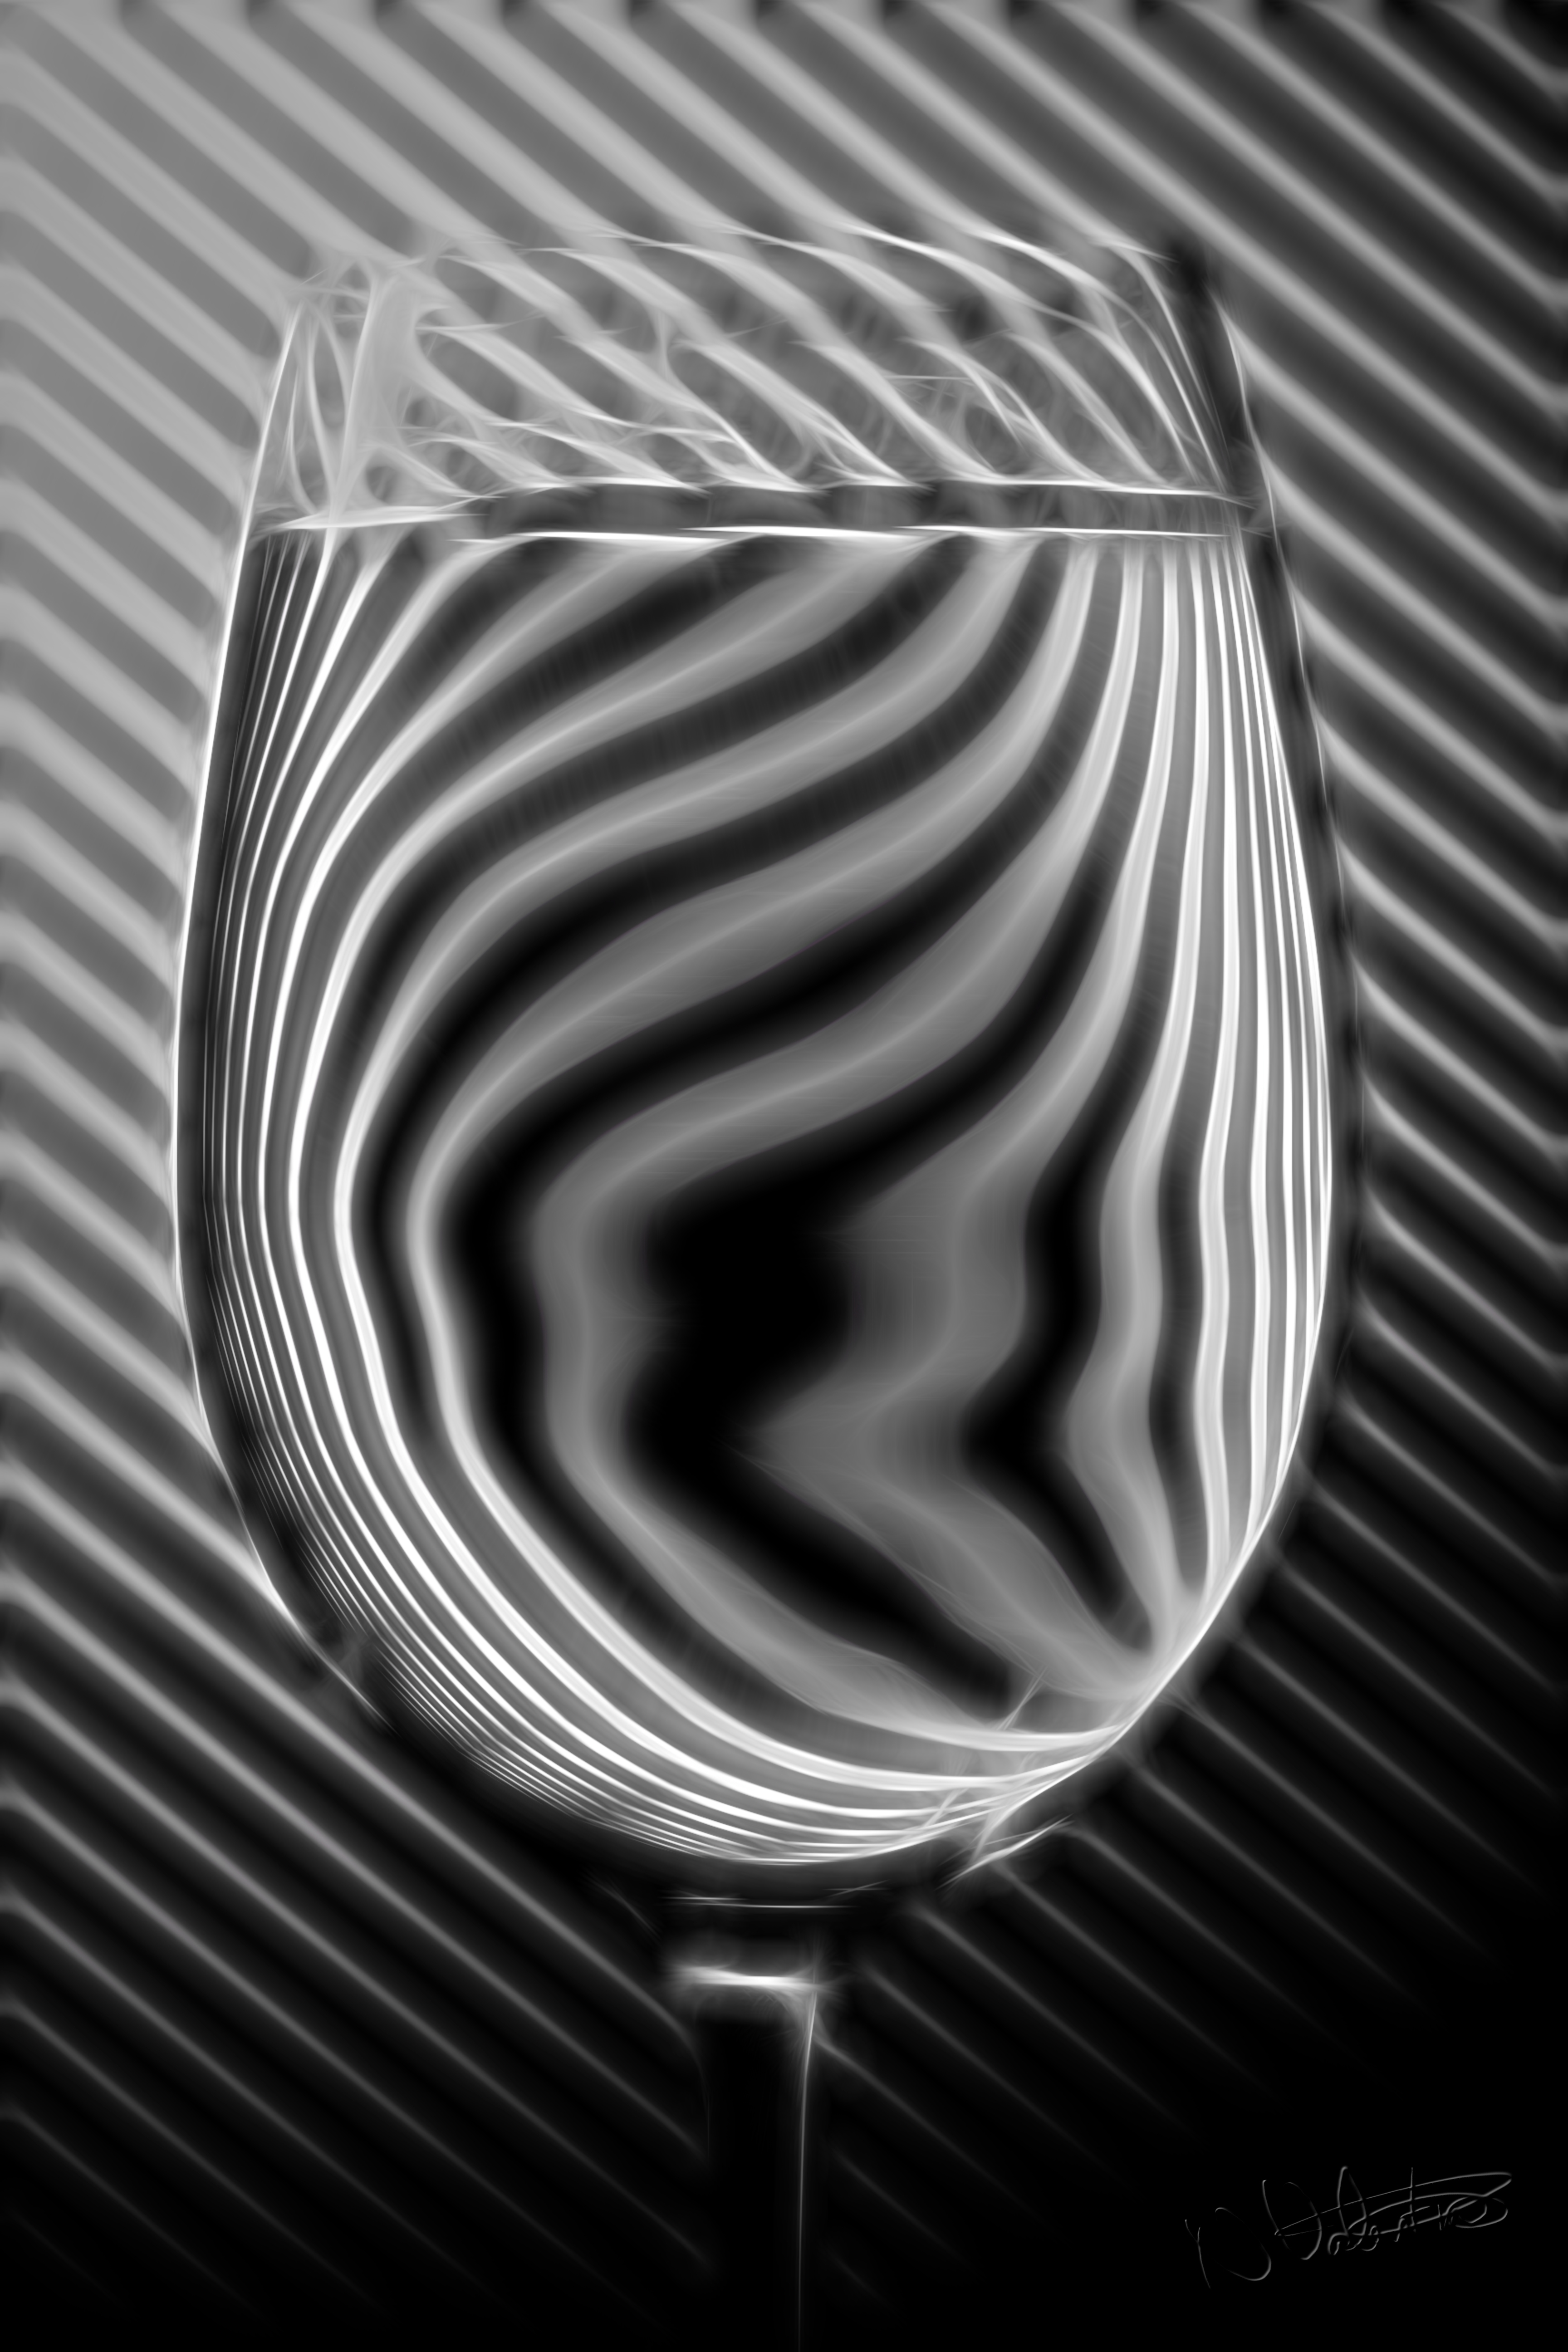
water, black and white, spiral, refraction, pattern, line, black, monochrome, wineglass, circle, font, uk, blackandwhite, illustration, design, text, canon7d, symmetry, organ, shape, nikkvalentine, peterborough, topazglow, fractalized, monochrome photography, computer wallpaper